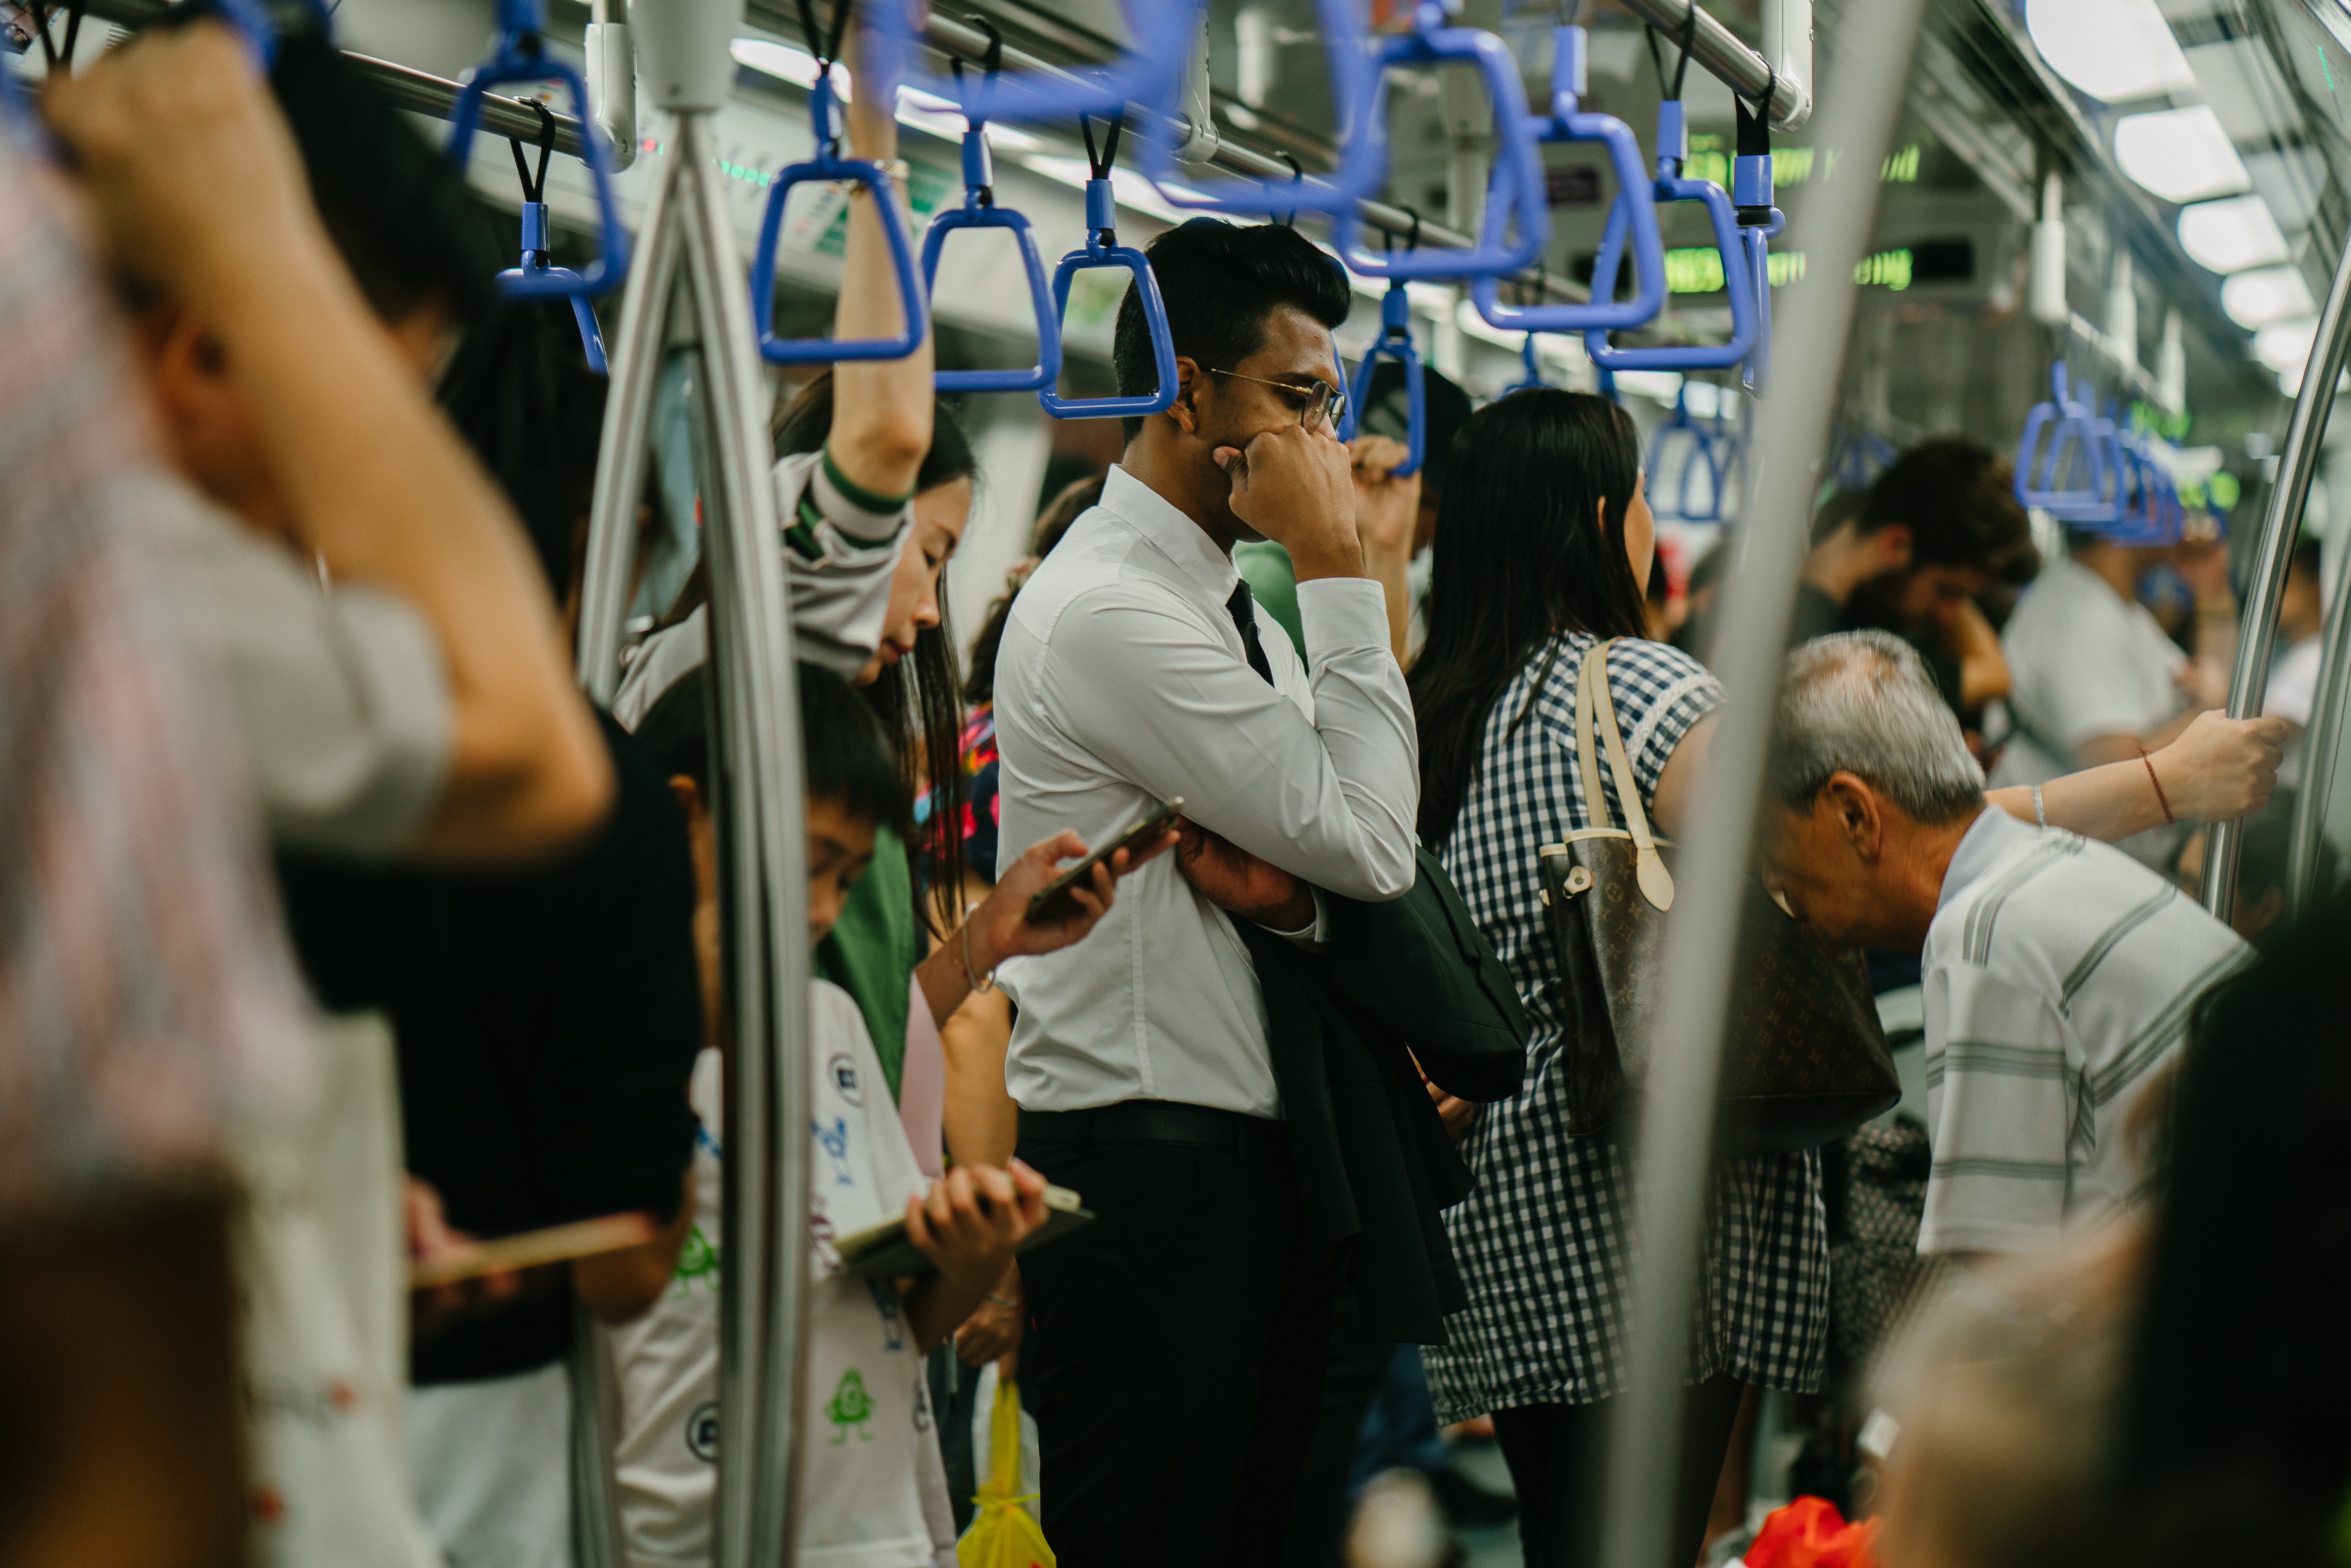
people, transport, snapshot, public space, passenger, street, public transport, urban area, metro, infrastructure, crowd, city, plant, road, glasses, market